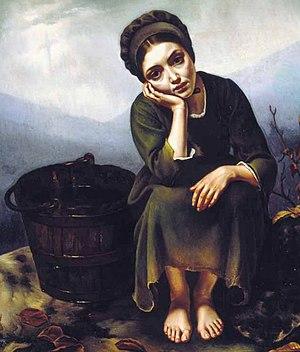
Cosette, surnom d'Euphrasie, est l'un des personnages du roman de Victor Hugo, Les Misérables.